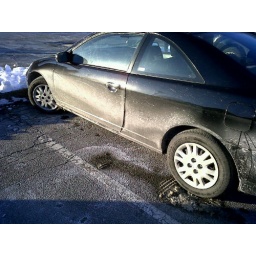
Why owning a black car in New England can be totally bogus